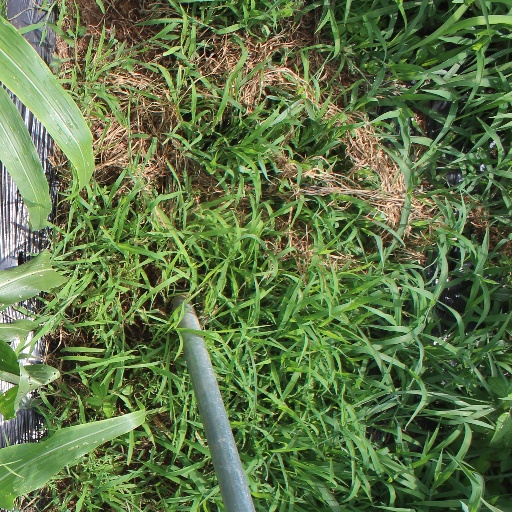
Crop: sorghum